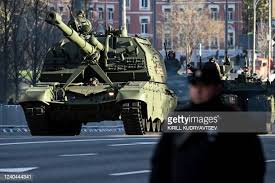
Label: Self Propelled Artillery